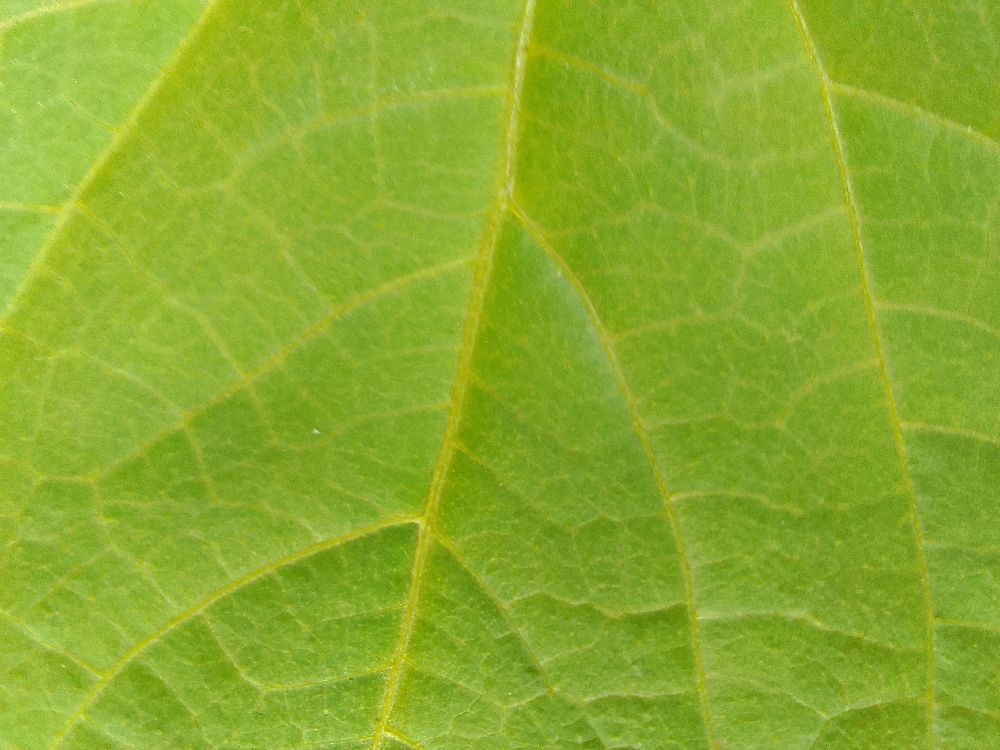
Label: healthy